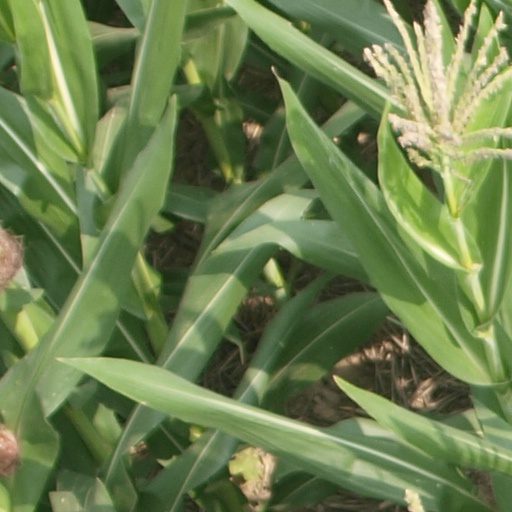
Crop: maize; corn